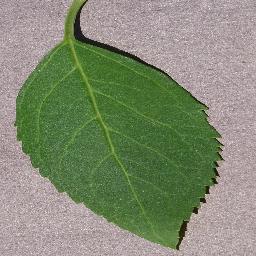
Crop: cherry
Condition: (including_sour)_healthy